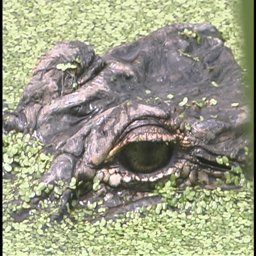
a crocodile lies motionless in mossy water with only its eyes exposed above the surface .